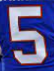
Number: 5